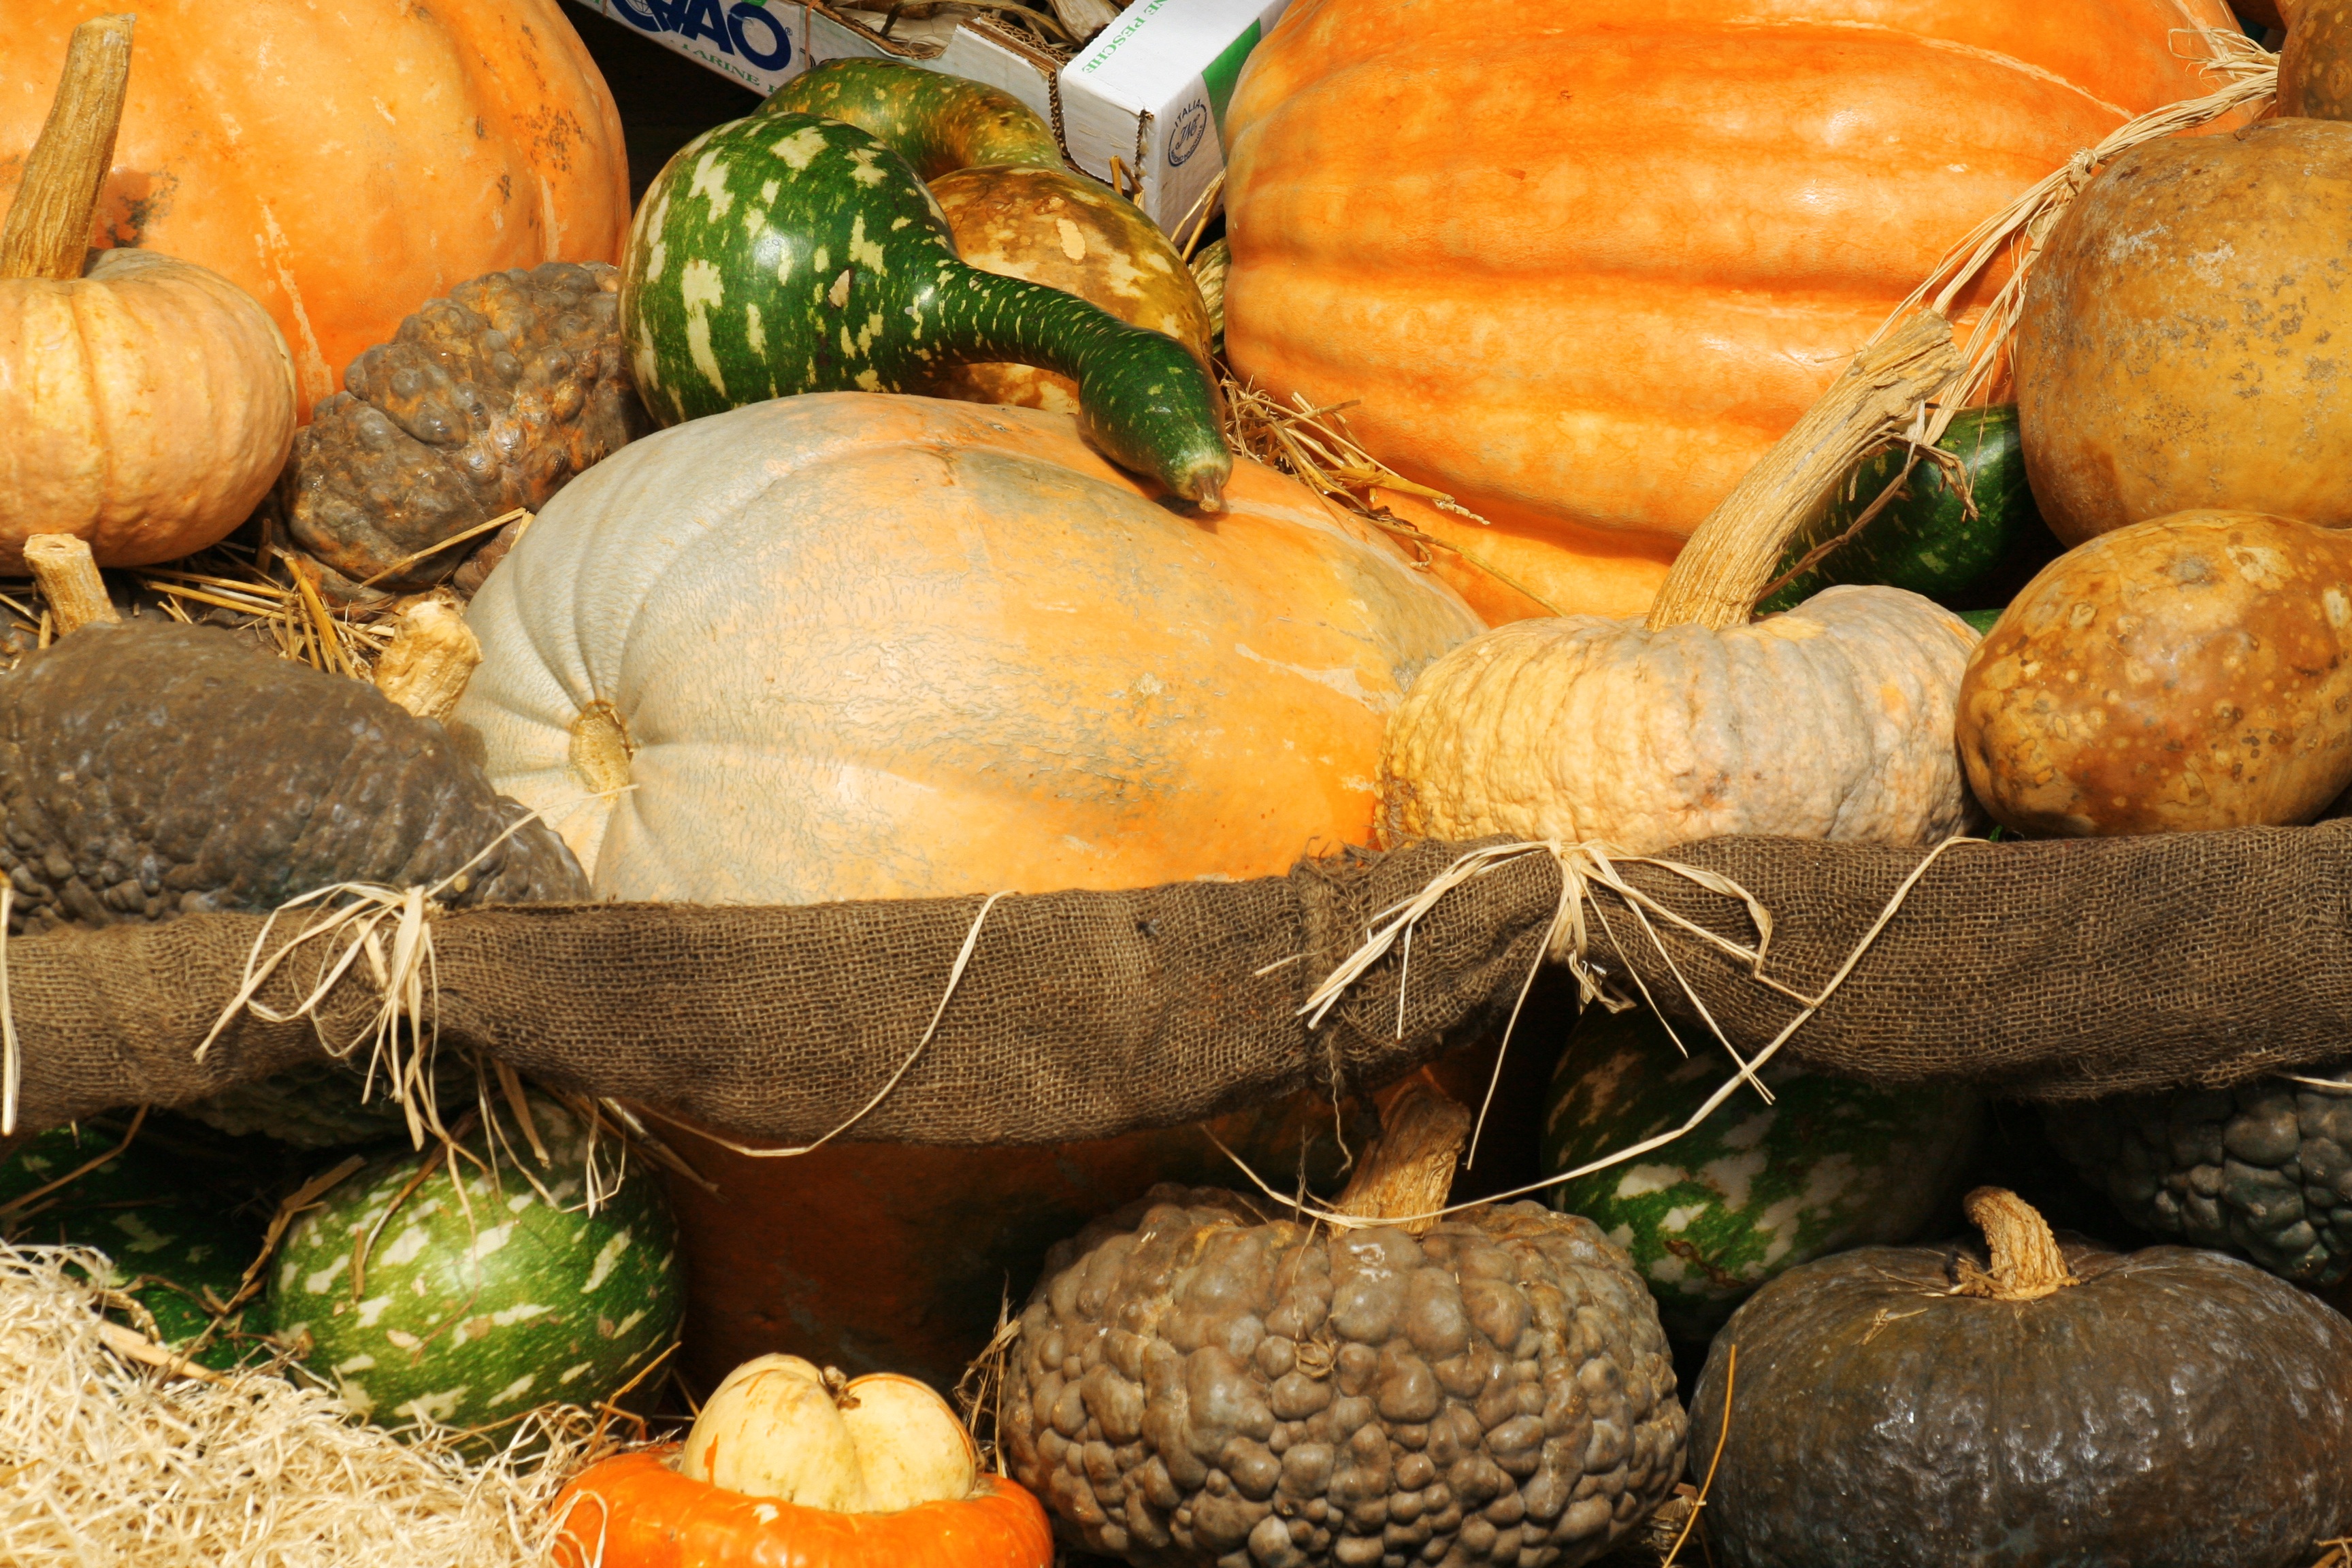
plant, food, produce, vegetable, autumn, pumpkin, squash, gourd, rome, vegetables, calabaza, markets, spread, cucurbita, flowering plant, winter squash, land plant, cucumber gourd and melon family